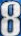
Number: 8